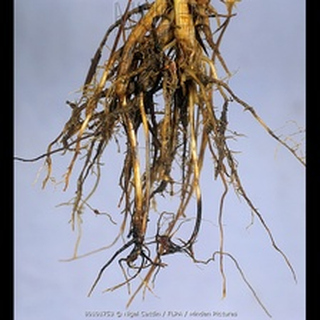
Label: wheat_common_root_rot